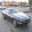
Label: automobile